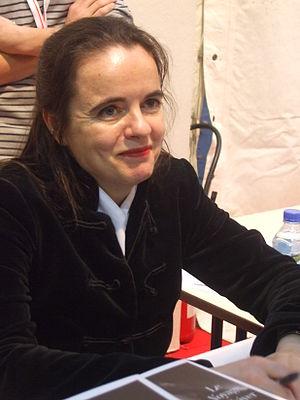
Amélie Nothomb, écrivaine belge, à la foire du livre 2010 de Brive la Gaillarde, France, 2010 11 05